Church tabernacle

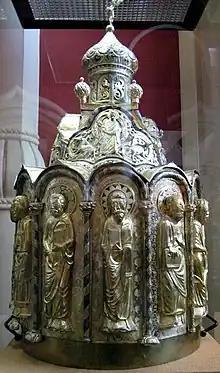
The "ark" or church tabernacle for a Russian Orthodox church (Dormition Cathedral in the Moscow Kremlin)

In the Eastern Orthodox Church, the Holy Mysteries (reserved sacrament) are kept in a tabernacle or "ark" on the altar at all times. The tabernacle is normally made of gold, silver, or wood and elaborately decorated. It is often shaped like a miniature church building, and usually has a cross on top of it. It may be opened using small doors, or a drawer that is pulled out. Some churches keep the tabernacle under a glass dome to protect it and the Holy Mysteries within from dust and changes in humidity.